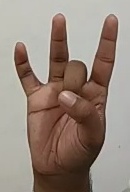
ASL sign: 8